Ed Stauffer

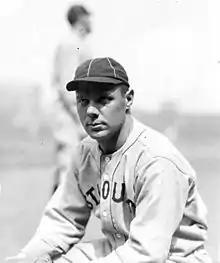
Stauffer in 1925.

Charles Edward "Ed" Stauffer (January 10, 1898 – July 2, 1979) was a Major League Baseball pitcher. Stauffer played for the Chicago Cubs in and the St. Louis Browns in .